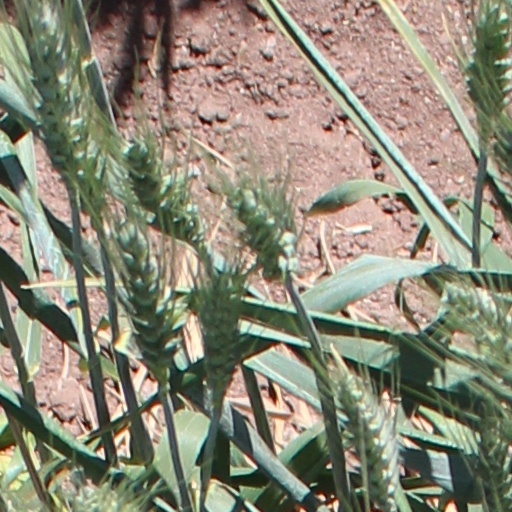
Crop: wheat